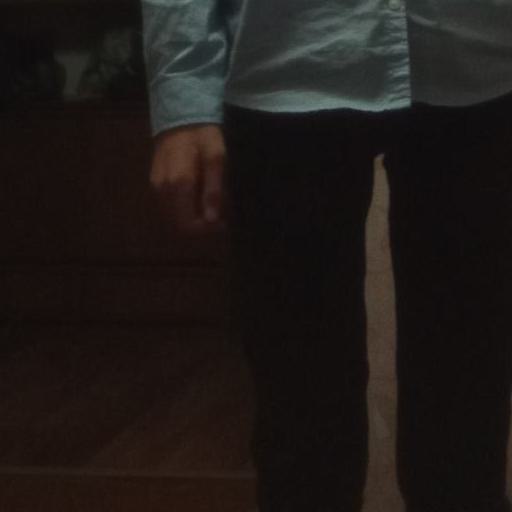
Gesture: no_gesture